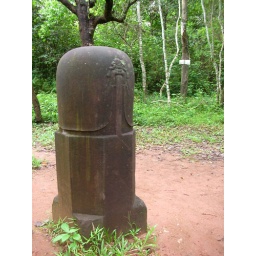
A giant stone penis or &amp;quot;Lingam&amp;quot;. It is the sign of life in Hinduism.